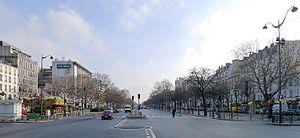
Cours de Vincennes - Paris 12e, 20e
Un cours est une forme de boulevard urbain.
Le cours de Vincennes est une voie de Paris reliant la place de la Nation à la porte de Vincennes. Il constitue une artère majeure servant de limite entre le 12ᵉ arrondissement et le 20ᵉ arrondissement.